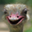
Label: bird